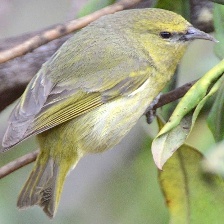
Species: ANIANIAU
Scientific name: MAGUMMA PARVA